Vauffelin

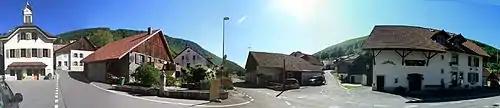
Panorama of the center of Vauffelin

Vauffelin had a population (as of 2011) of 427. , 18.0% of the population are resident foreign nationals. Over the last 10 years (2000-2010) the population has changed at a rate of -0.9%. Migration accounted for 1.9%, while births and deaths accounted for 0.5%.